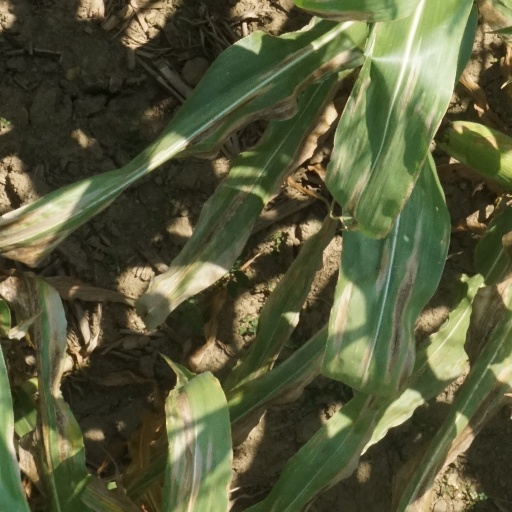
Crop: maize; corn